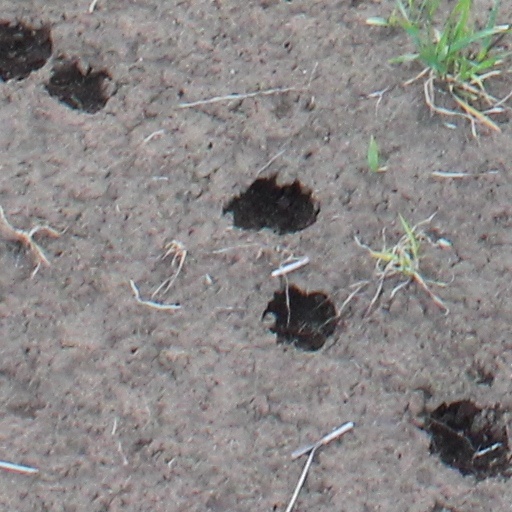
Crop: wheat